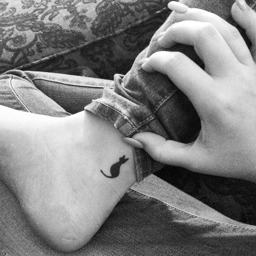
i got black cat on your ankle !